Wolfgang Franz von Kobell

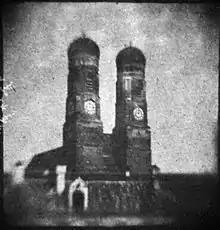
Early silver chloride paper photograph of Munich Frauenkirche, 1837

Kobell was born in Munich, Bavaria (where he also died), son of the painter Wilhelm Kobell. After studying mineralogy in Landshut, he became professor of mineralogy in 1826 at the University of Munich, and in 1856 was appointed first curator of the Bavarian State collection of minerals. His greatest contributions were new methods in crystallography. In 1855 he invented the stauroscope for the study of the optical properties of crystals. The mineral kobellite is named after him, and he invented a comparative fusibility scale.